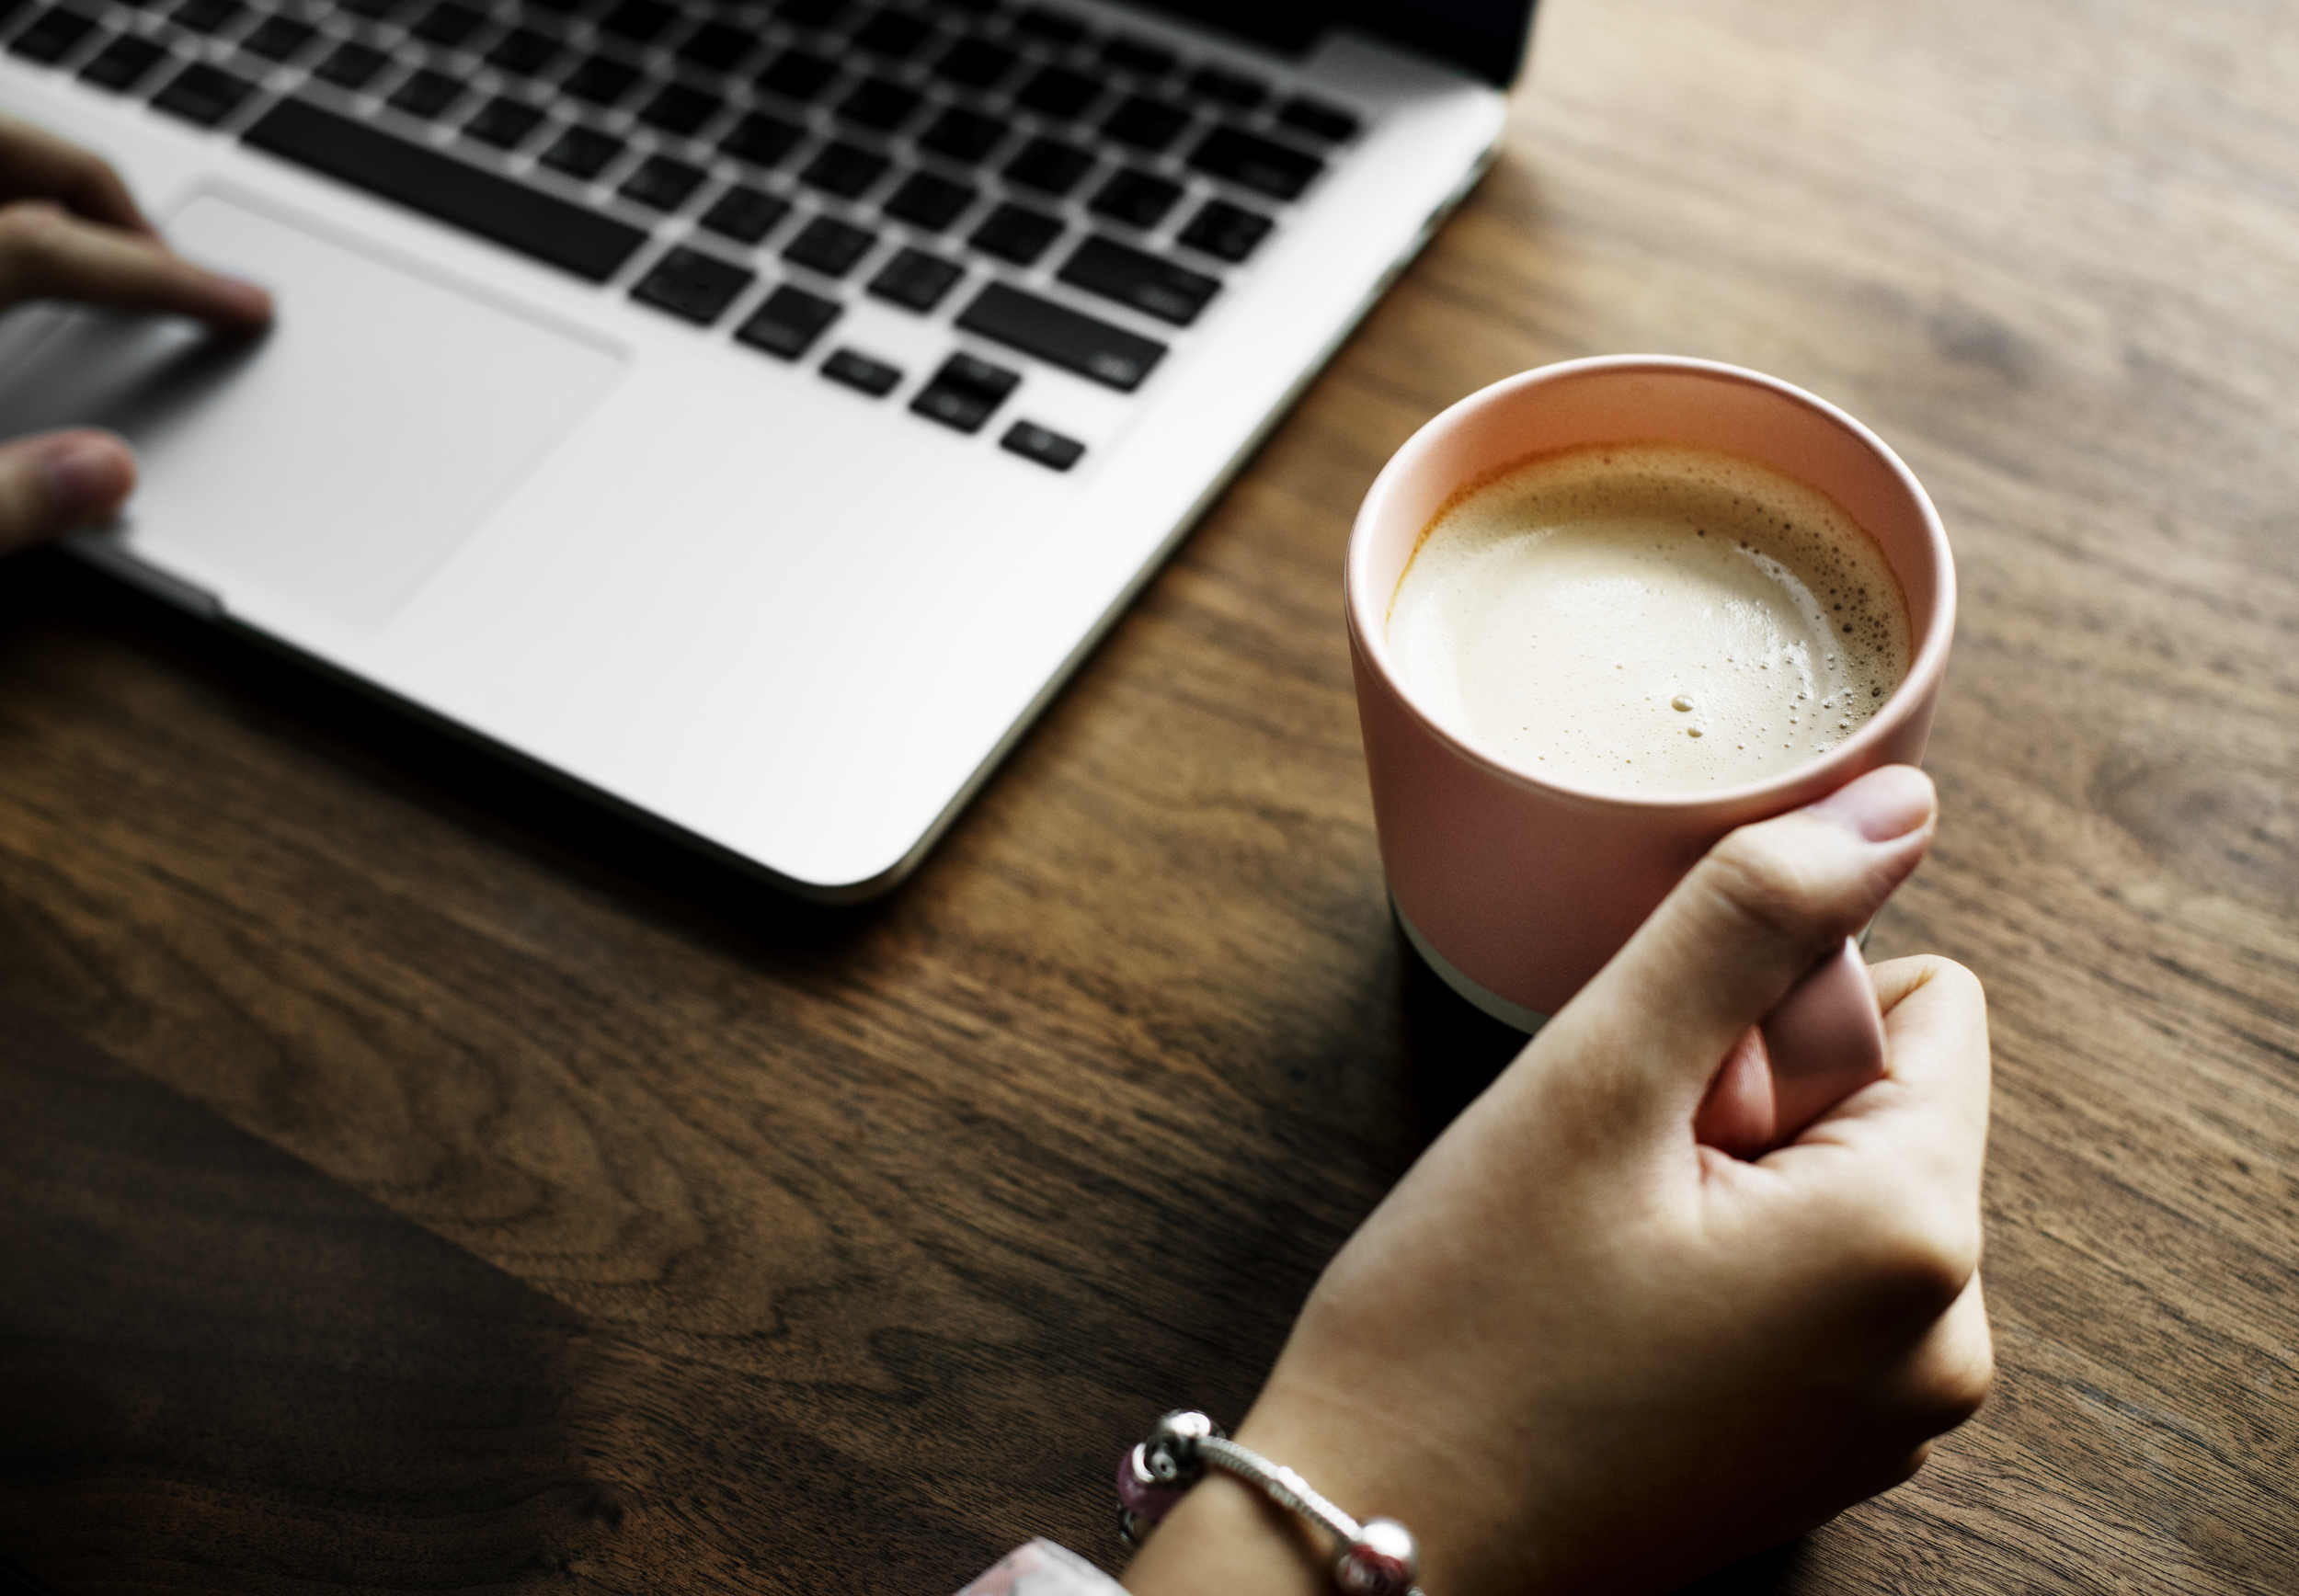
cup, coffee cup, finger, hand, gadget, caffeine, technology, nail, electronic device, drinkware, drink, mug, coffee, tableware, smartphone